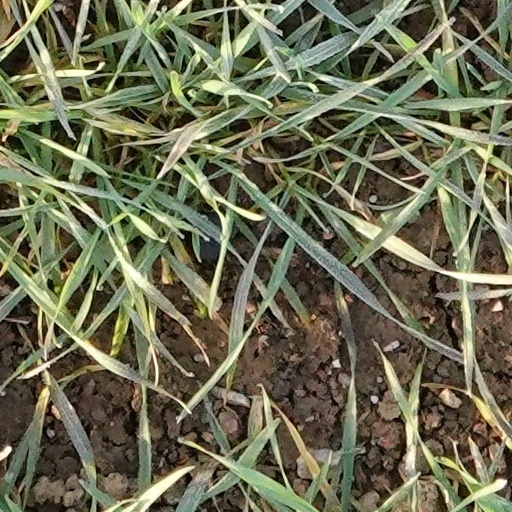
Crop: wheat